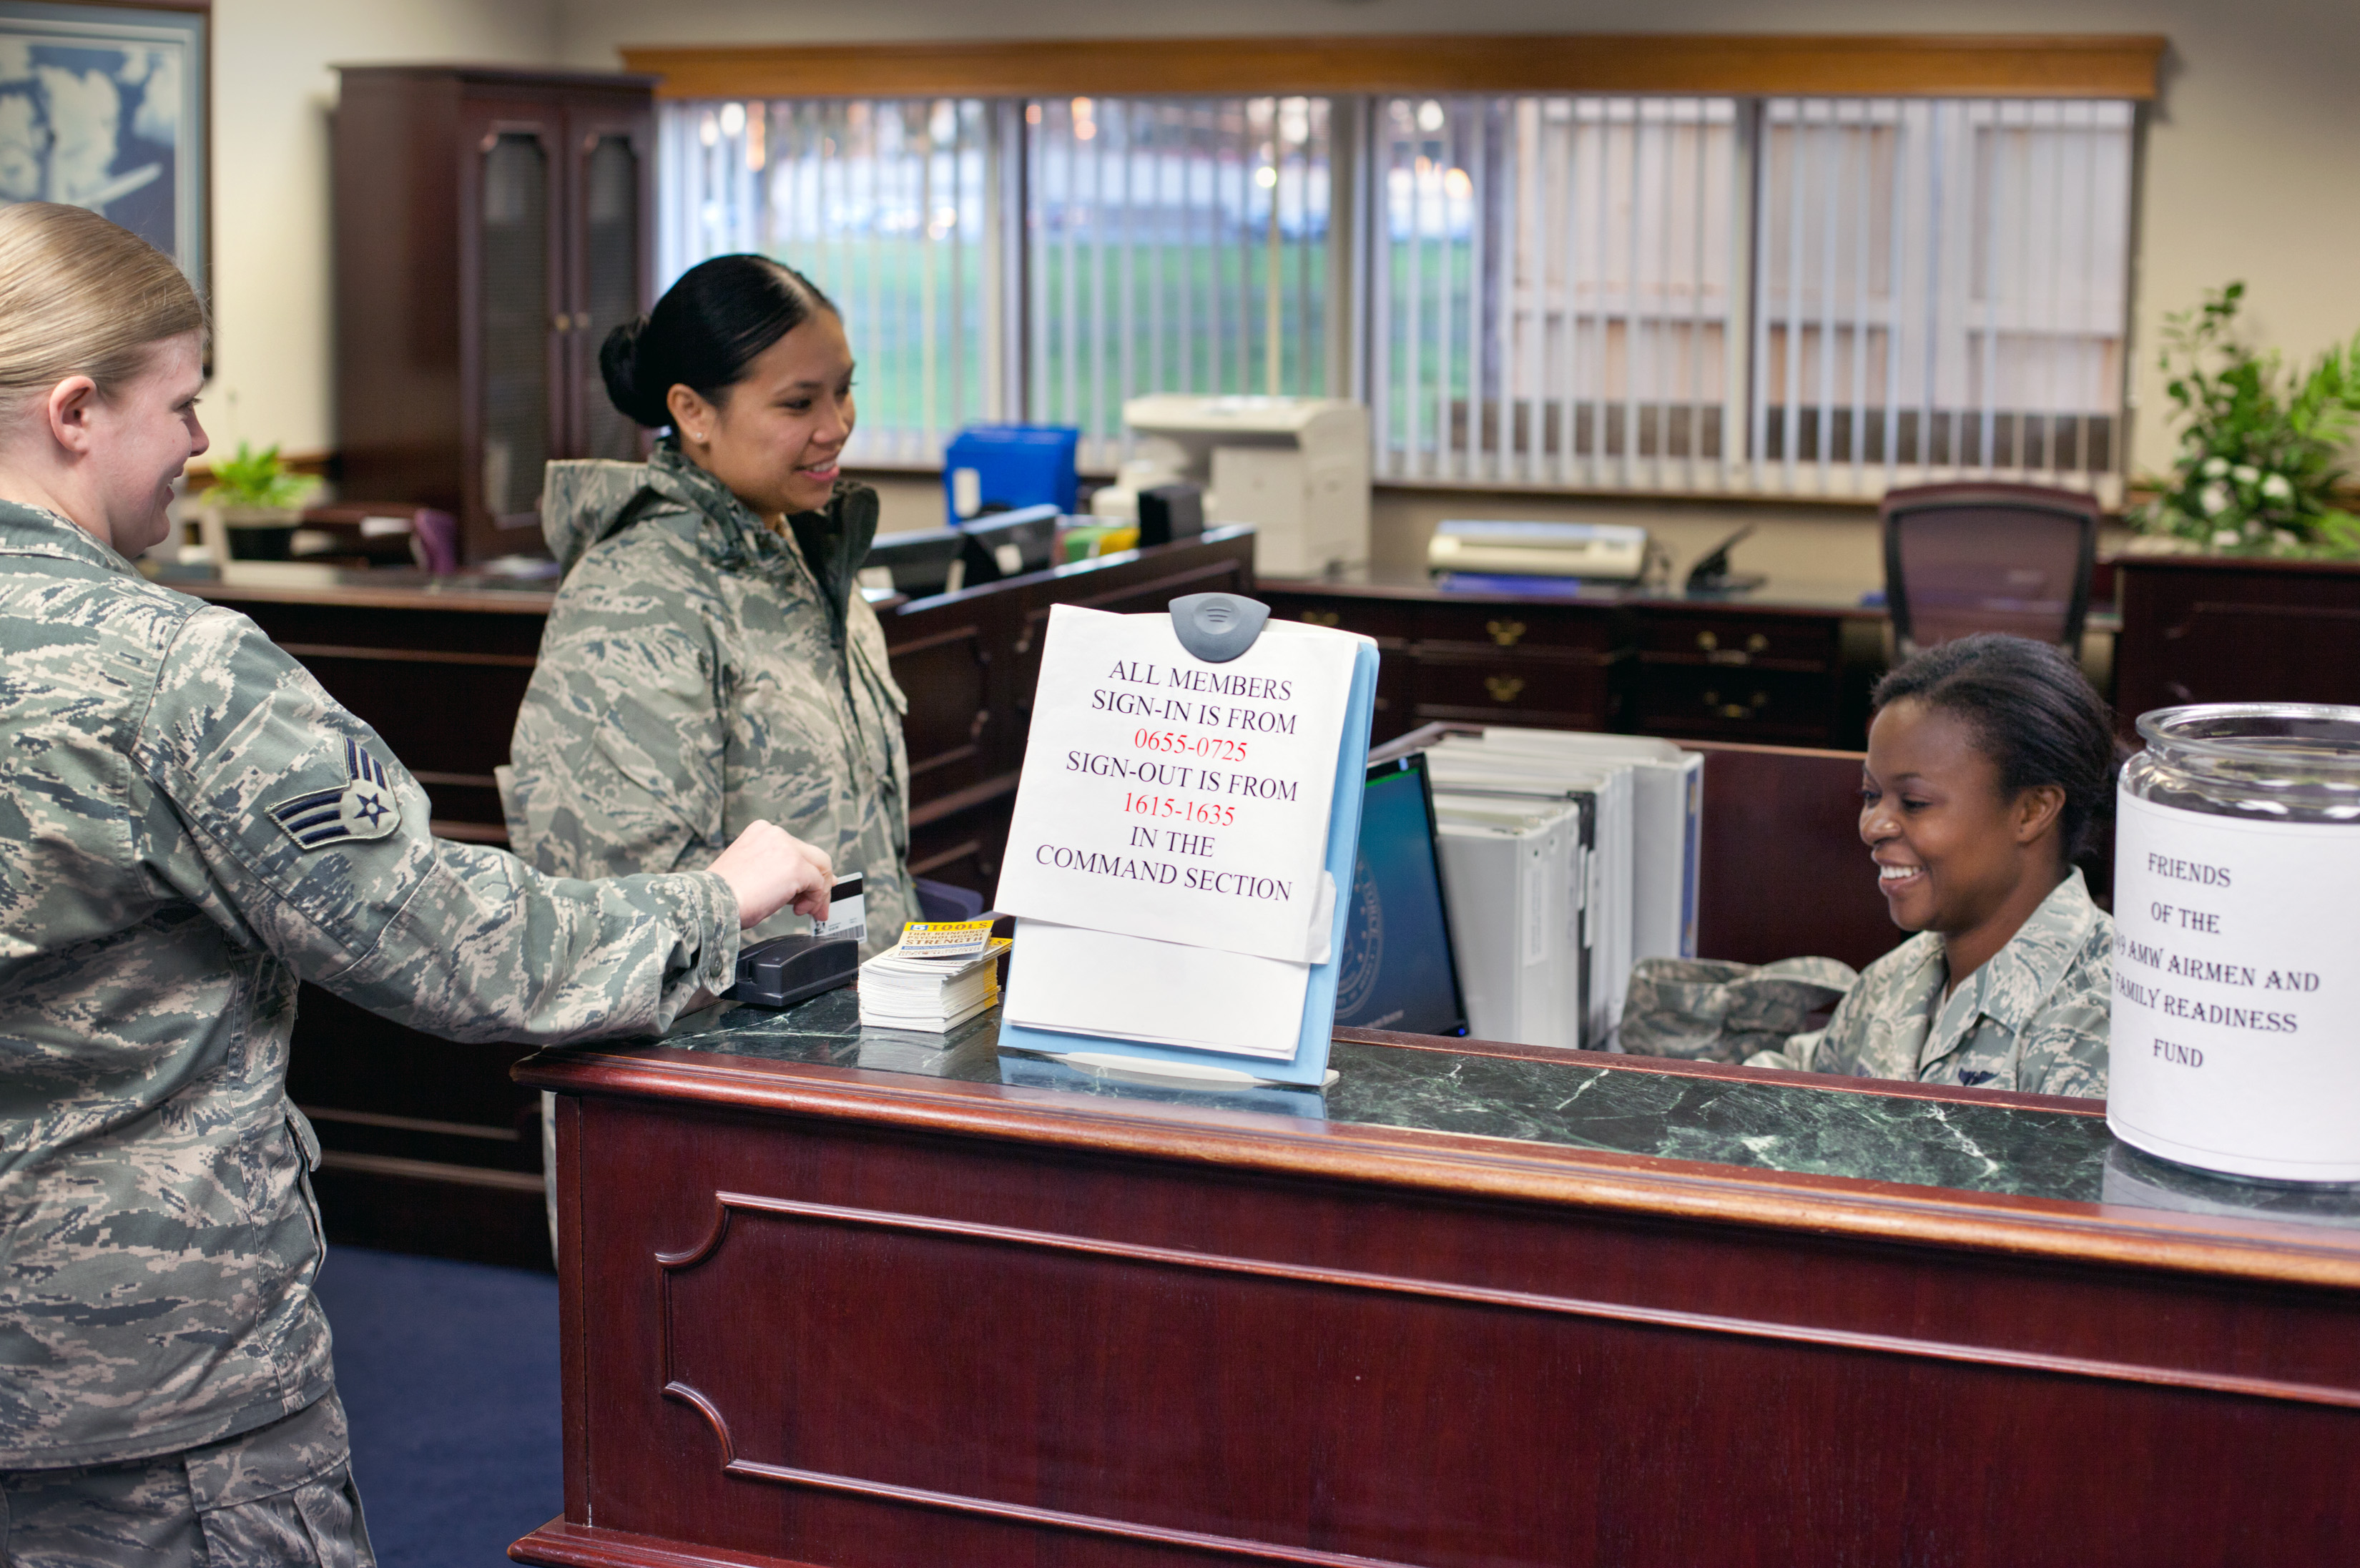
community